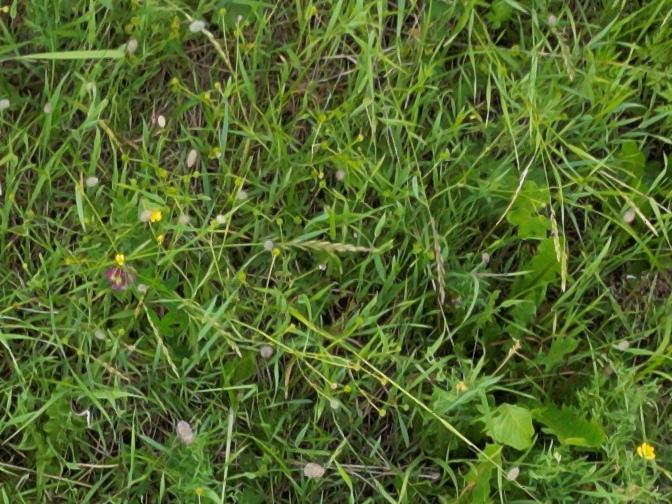
Flowers visible:  daisy flowers